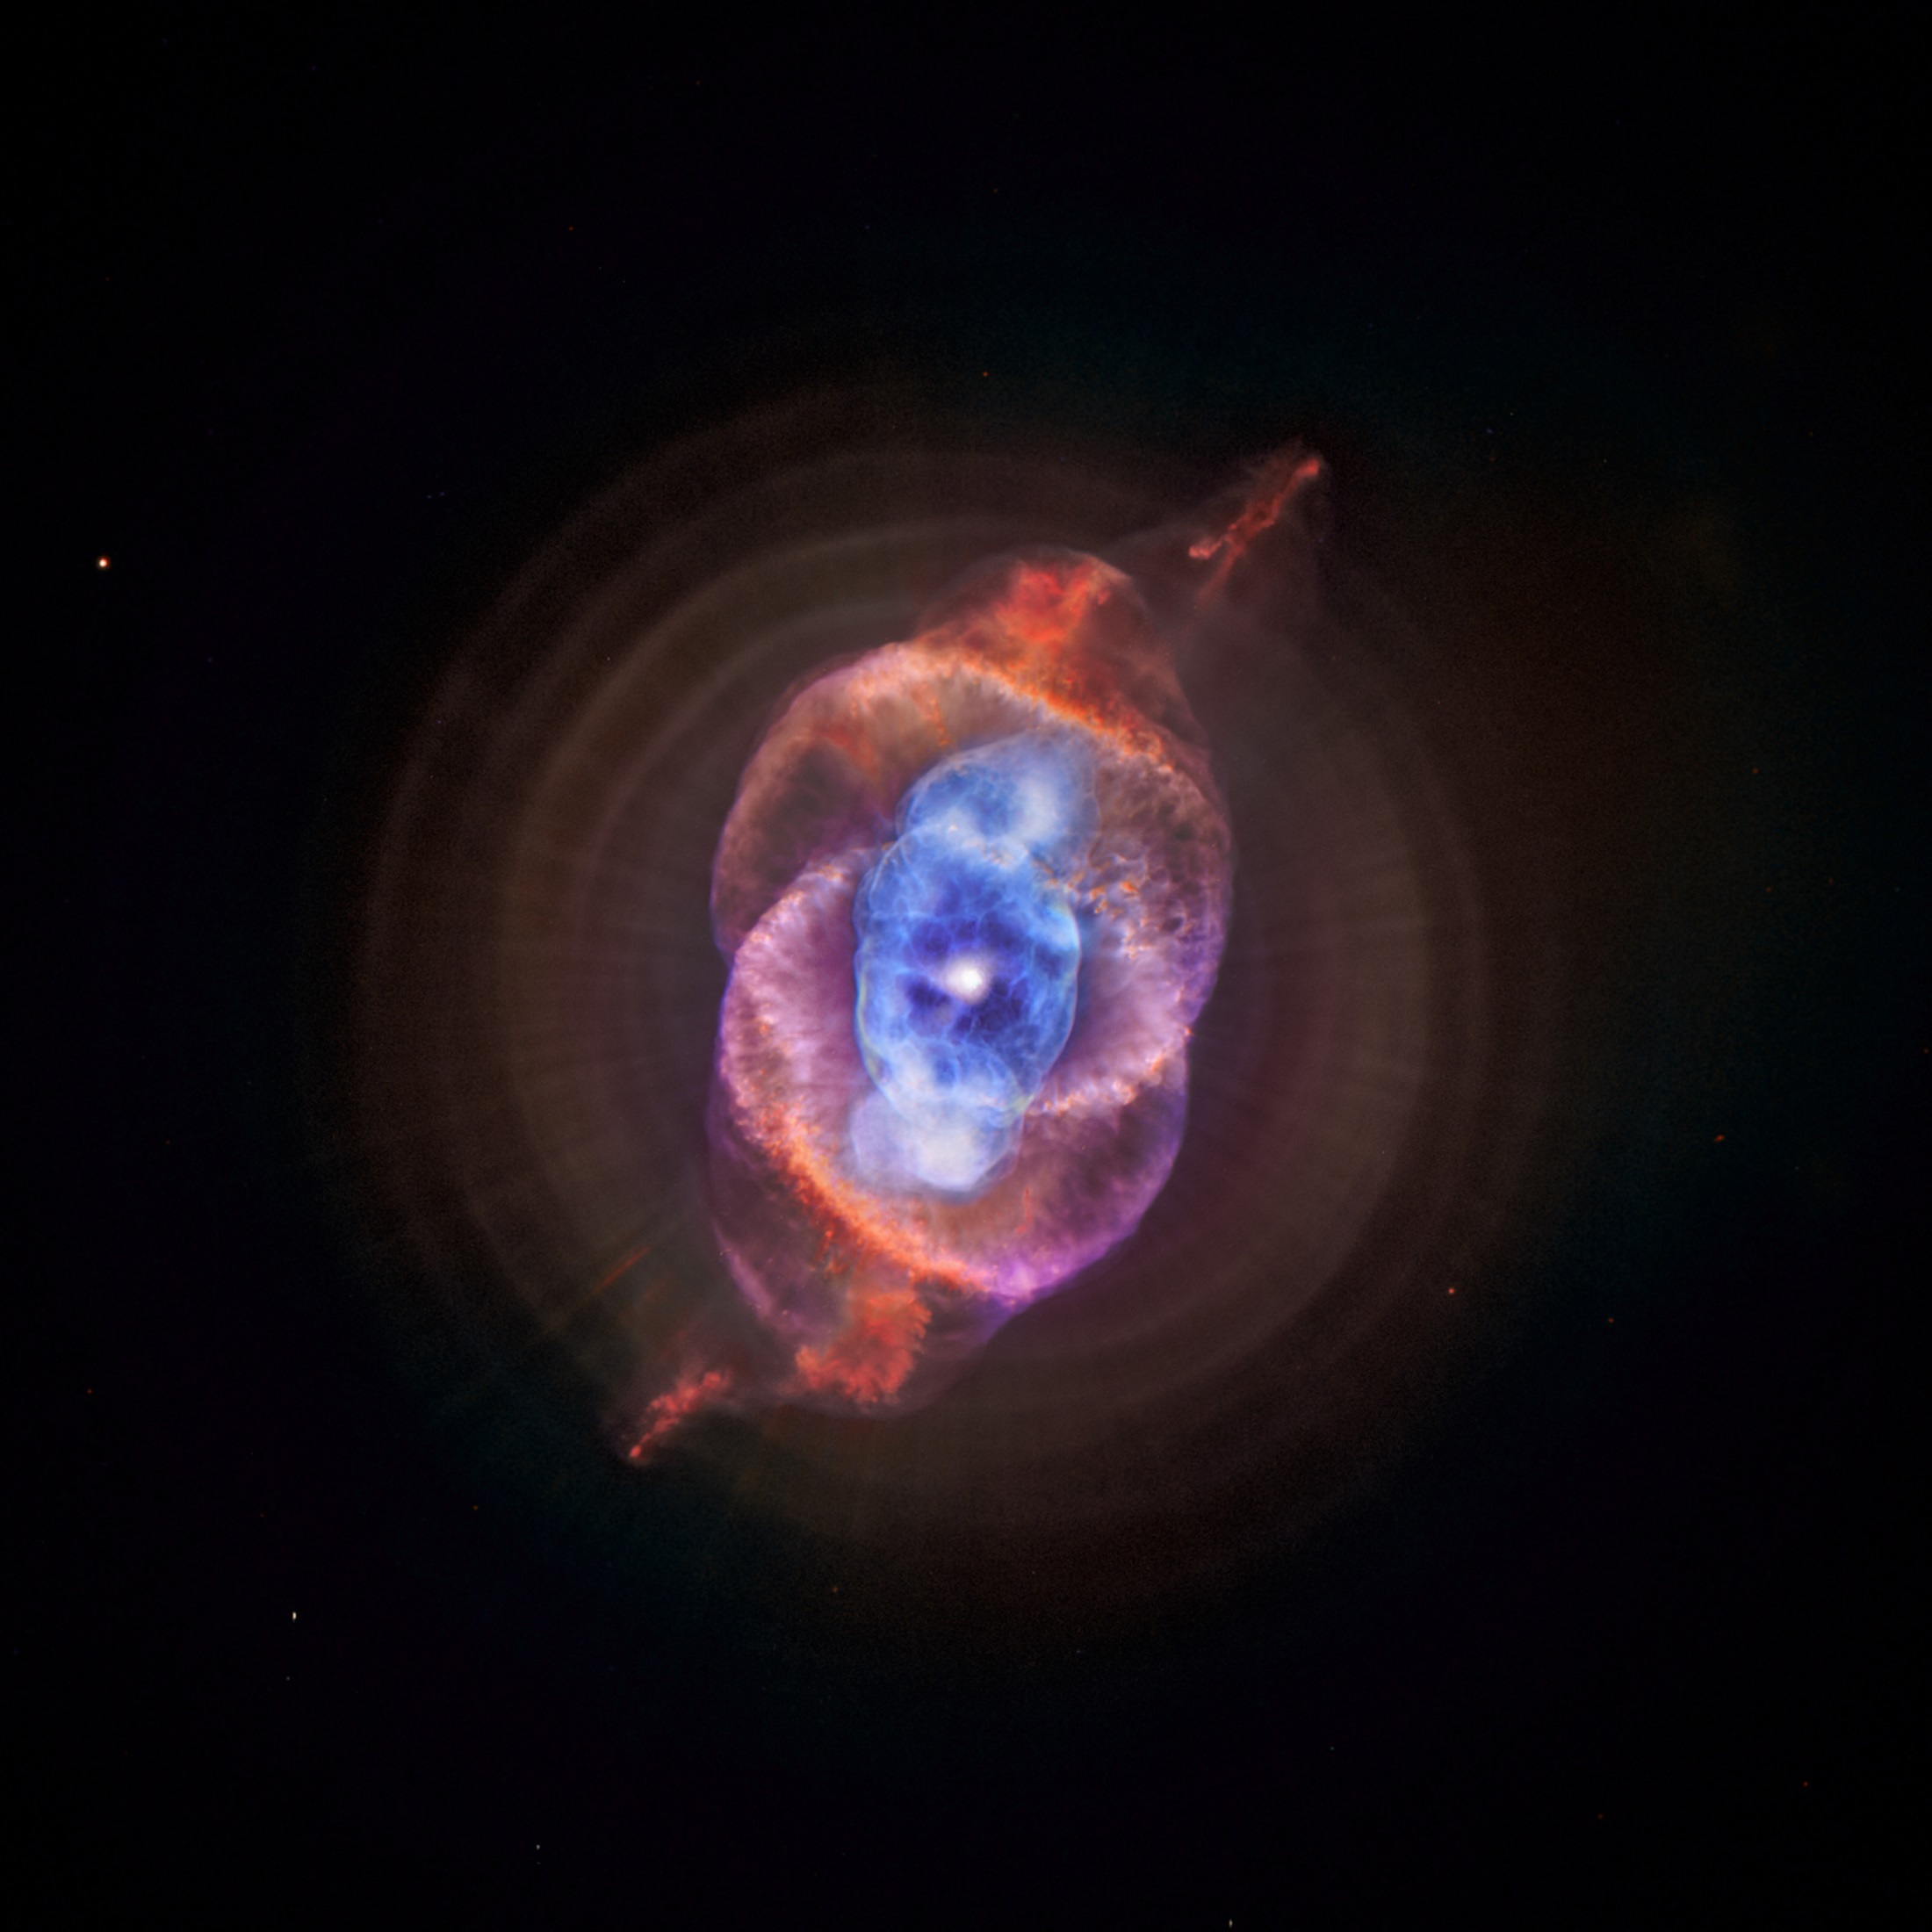
cosmos, atmosphere, reflection, constellation, space, darkness, galaxy, circle, nasa, nebula, outer space, astronomy, earth, stars, universe, planet, organ, hubble, astronomical object, atmosphere of earth, cat's eye nebula, ngc 6543, draco, m94